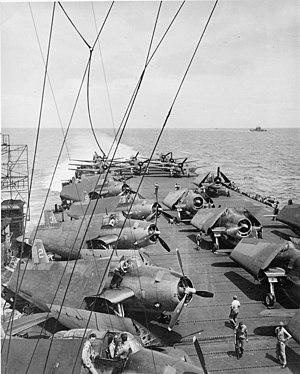
La classe Independence est une série de neuf porte-avions légers américains produits en urgence pendant la Seconde Guerre mondiale en transformant des croiseurs légers de la classe Cleveland en cours de construction. Les autres navires composant la classe sont le Princeton, le Belleau Wood, le Cowpens, le Monterey, le Langley, le Cabot, le Bataan et le San Jacinto.